Depot Square Historic District (Randolph, Vermont)

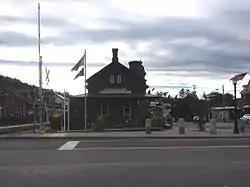

The Depot Square Historic District encompasses the historic commercial business district of Randolph, Vermont. Developed in the mid-19th century around the facilities of the Central Vermont Railway, the area features a high concentration of well-preserved Second Empire and late Victorian commercial architecture. It was listed on the National Register of Historic Places in 1975.